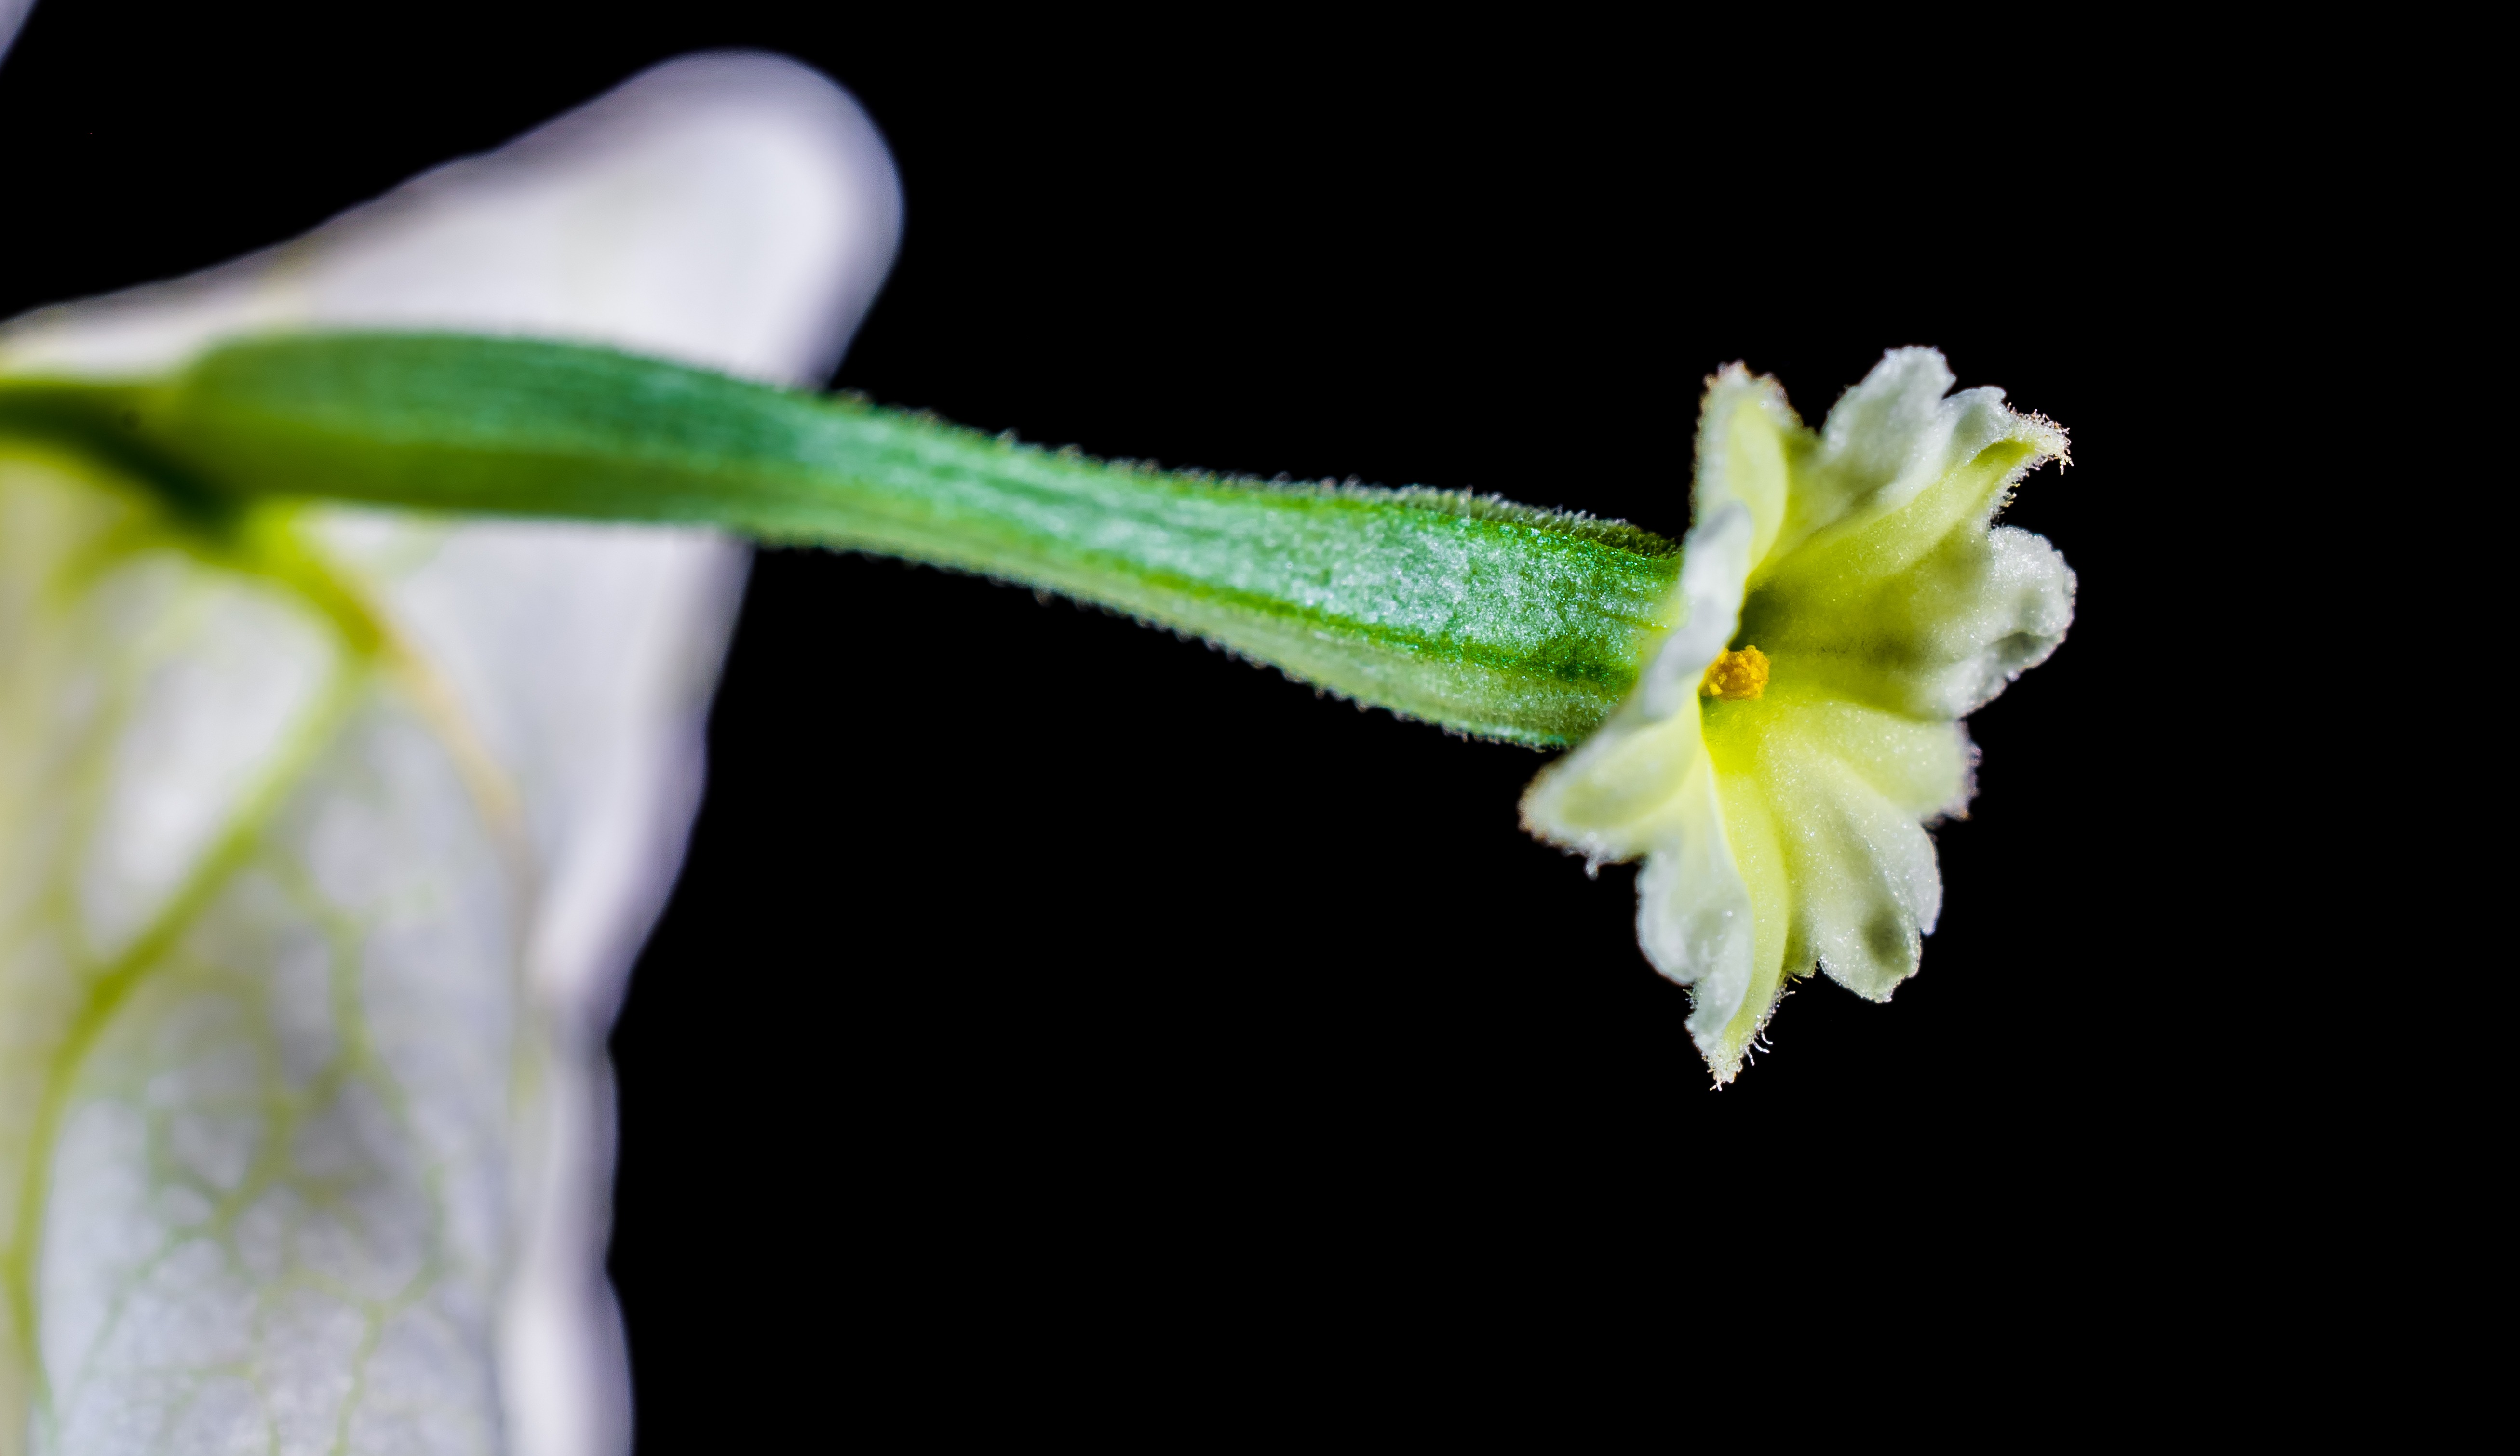
blossom, plant, white, leaf, flower, petal, bloom, green, yellow, pink, close, flora, close up, bougainvillea, macro photography, flowering plant, triple flower, bougainville, nyctaginaceae, four o clock plant, dendrobium, plant stem, land plant